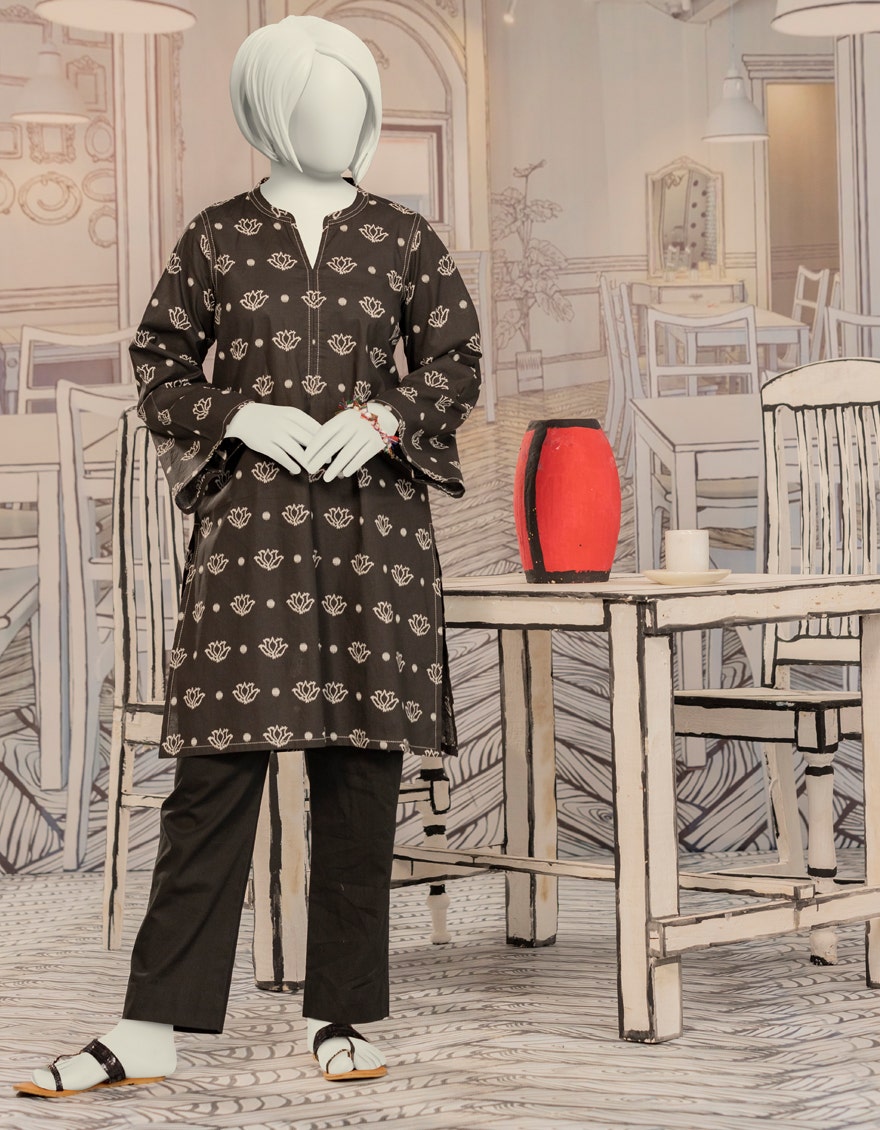
black multi kameez dress